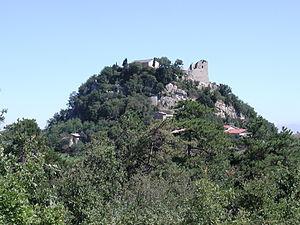
Les Canossa sont une puissante famille féodale d'origine lombarde qui, à partir des premières décennies du Xᵉ siècle, s'installe dans les vallées des Apennins reggiano.
Canossa est une commune italienne dans la province de Reggio d'Émilie en Émilie-Romagne.